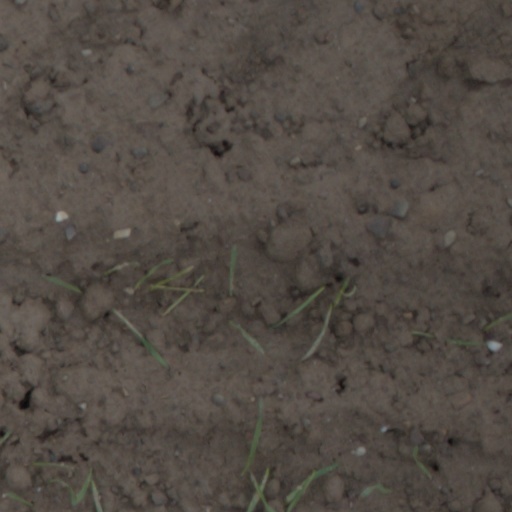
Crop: wheat